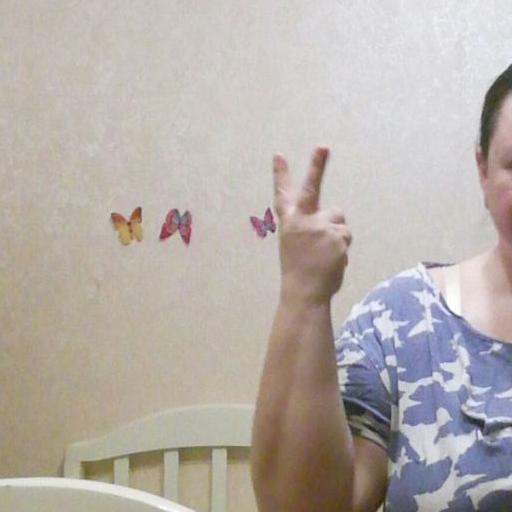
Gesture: peace_inverted